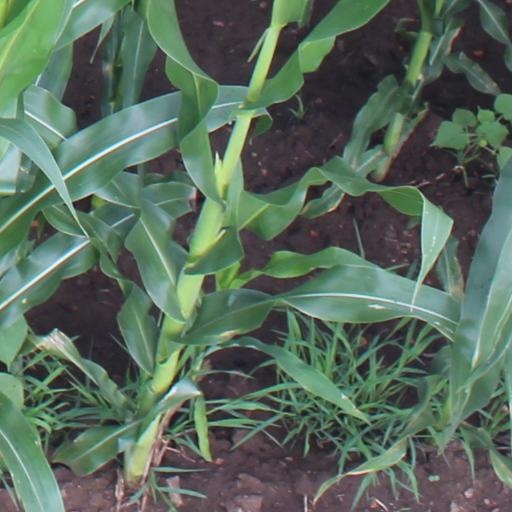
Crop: maize; corn